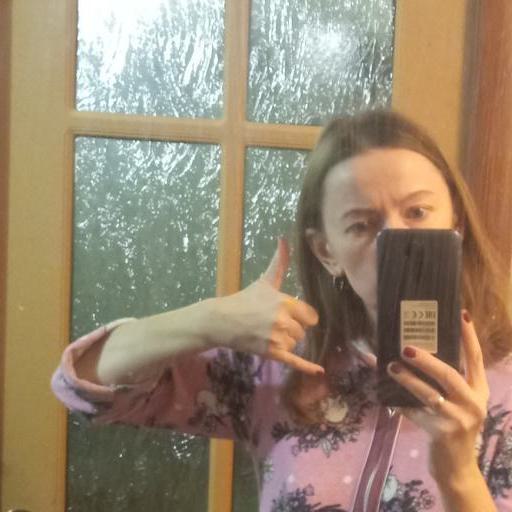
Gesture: call